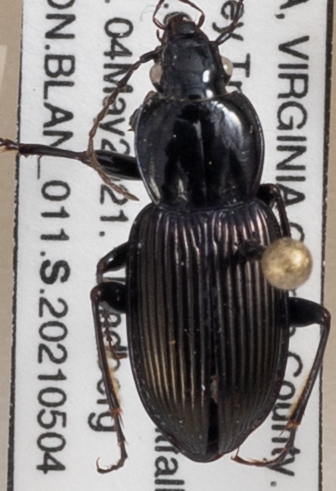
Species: Pterostichus trinarius
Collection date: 2021-05-04
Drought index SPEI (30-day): -0.114
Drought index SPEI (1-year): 0.184
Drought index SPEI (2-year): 0.398